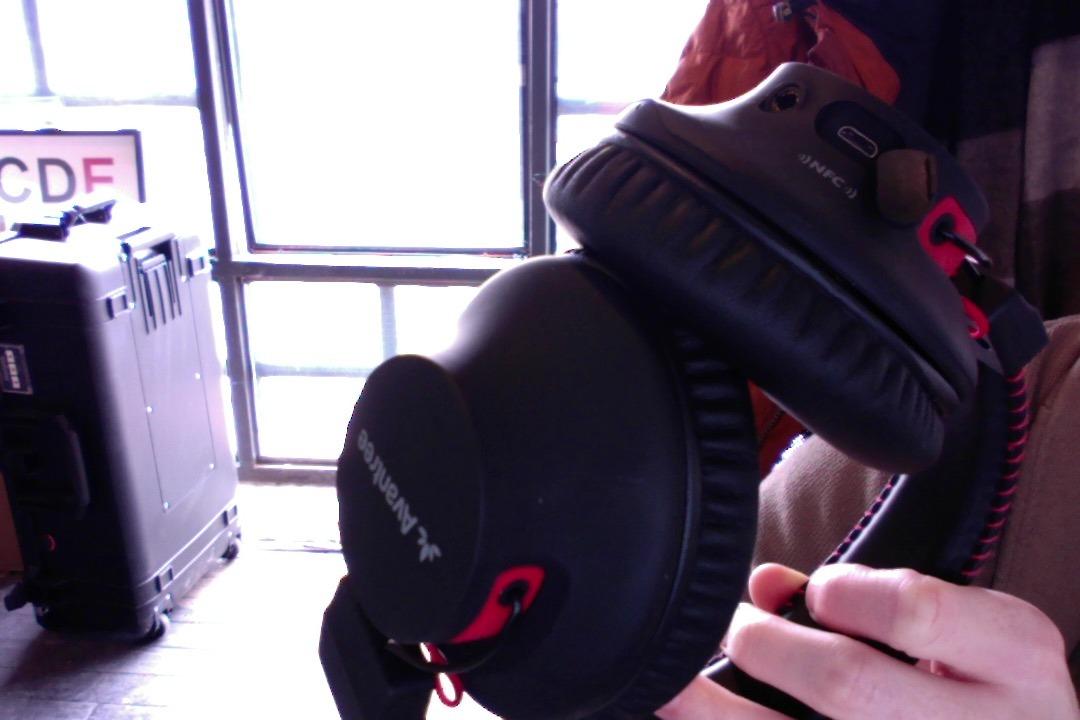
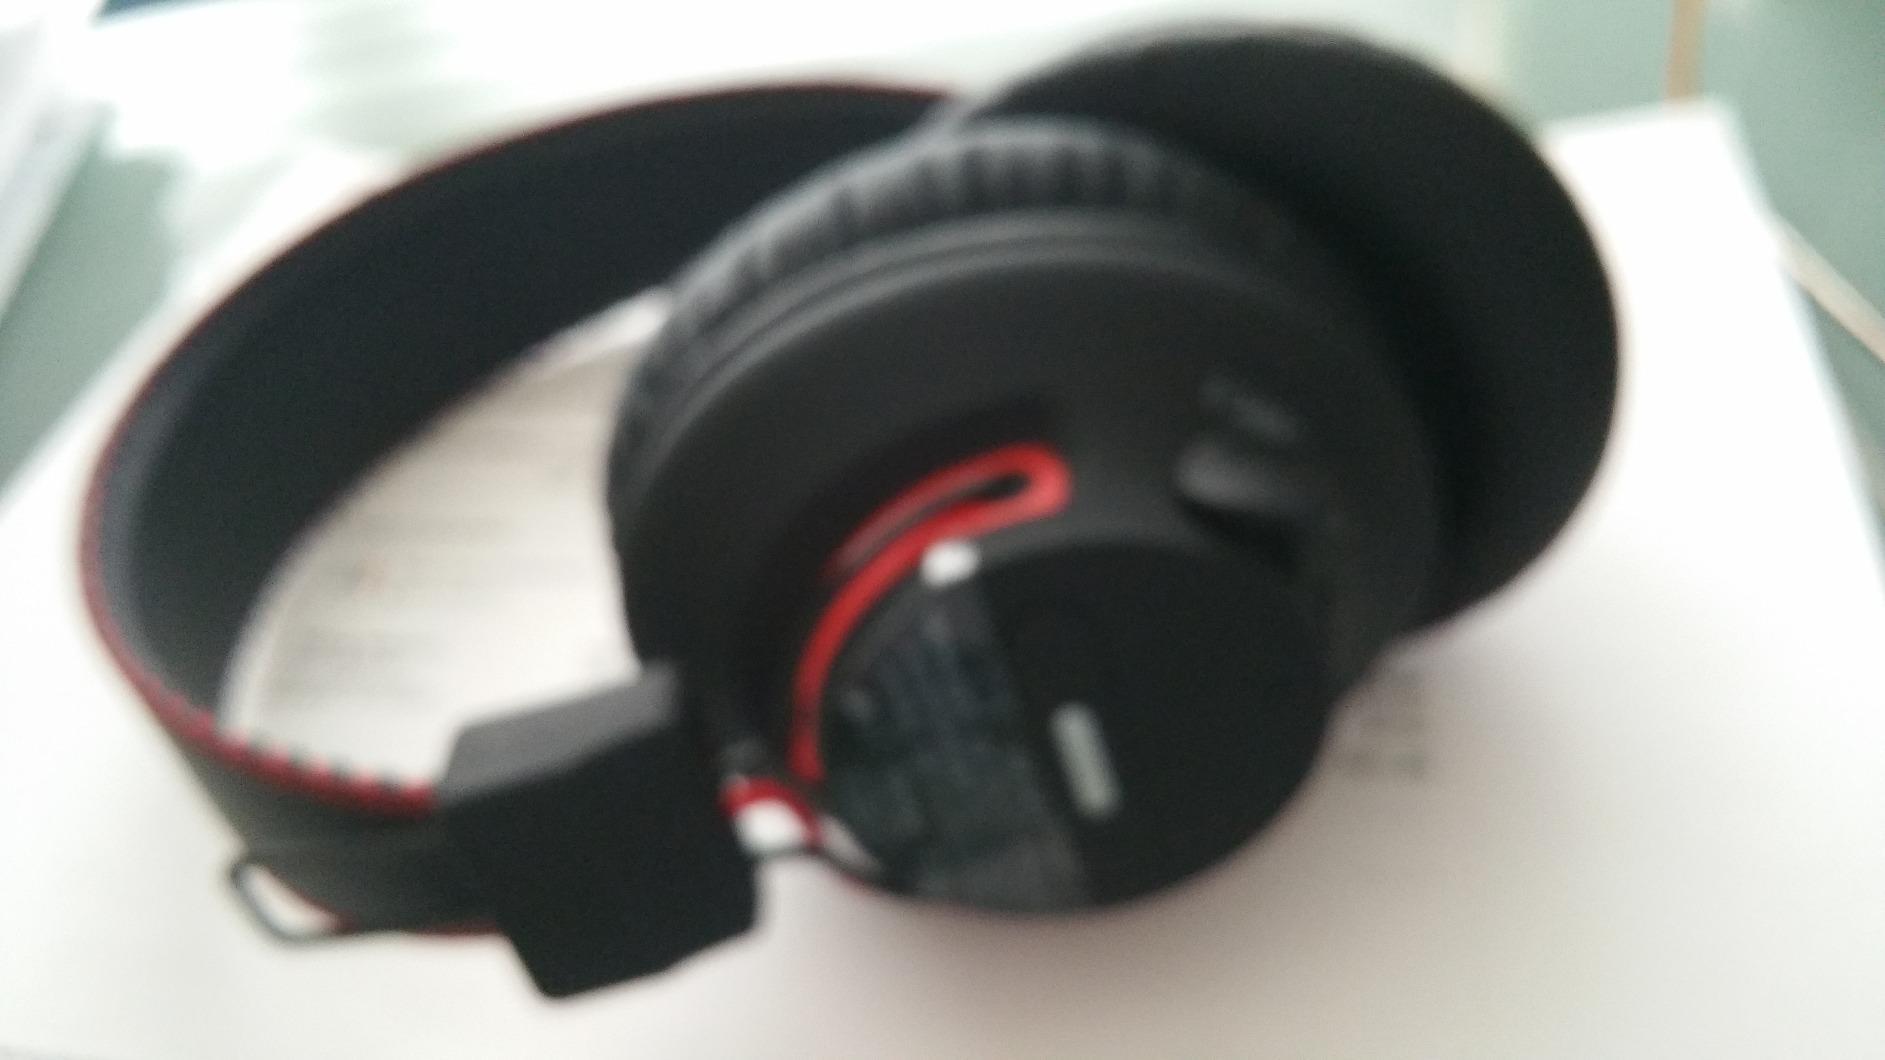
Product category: headphones
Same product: yes